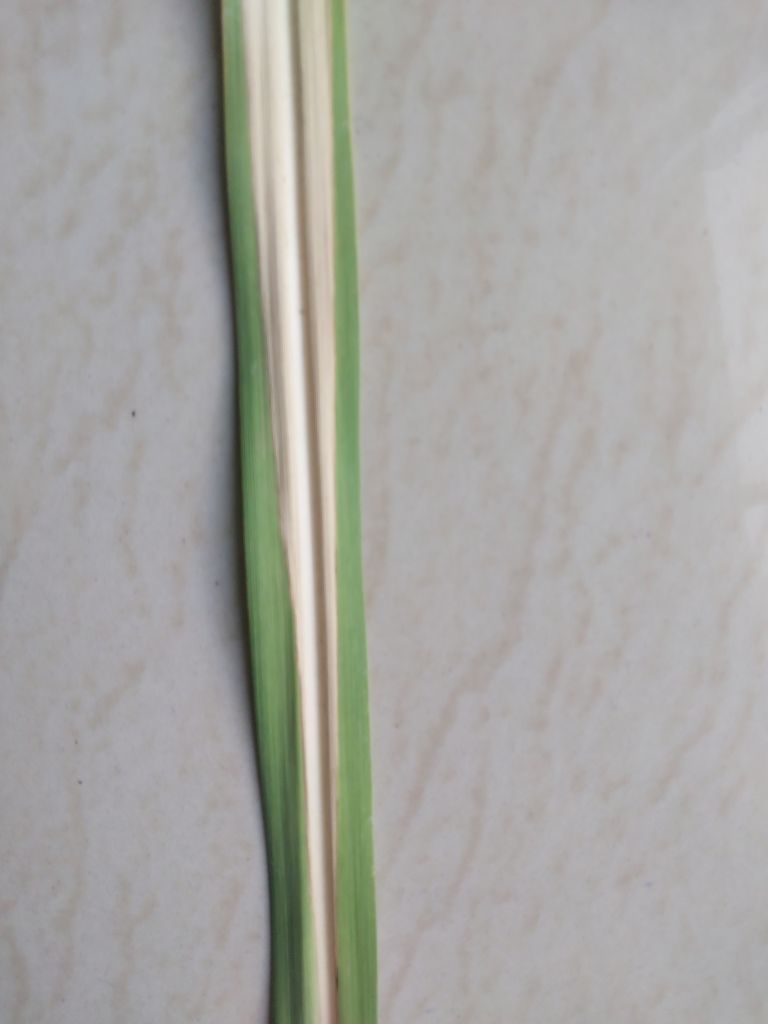
Label: Brown Spot